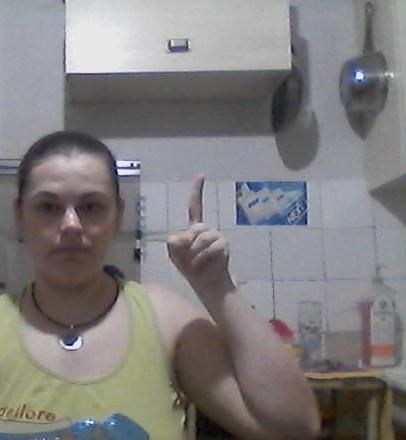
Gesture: one